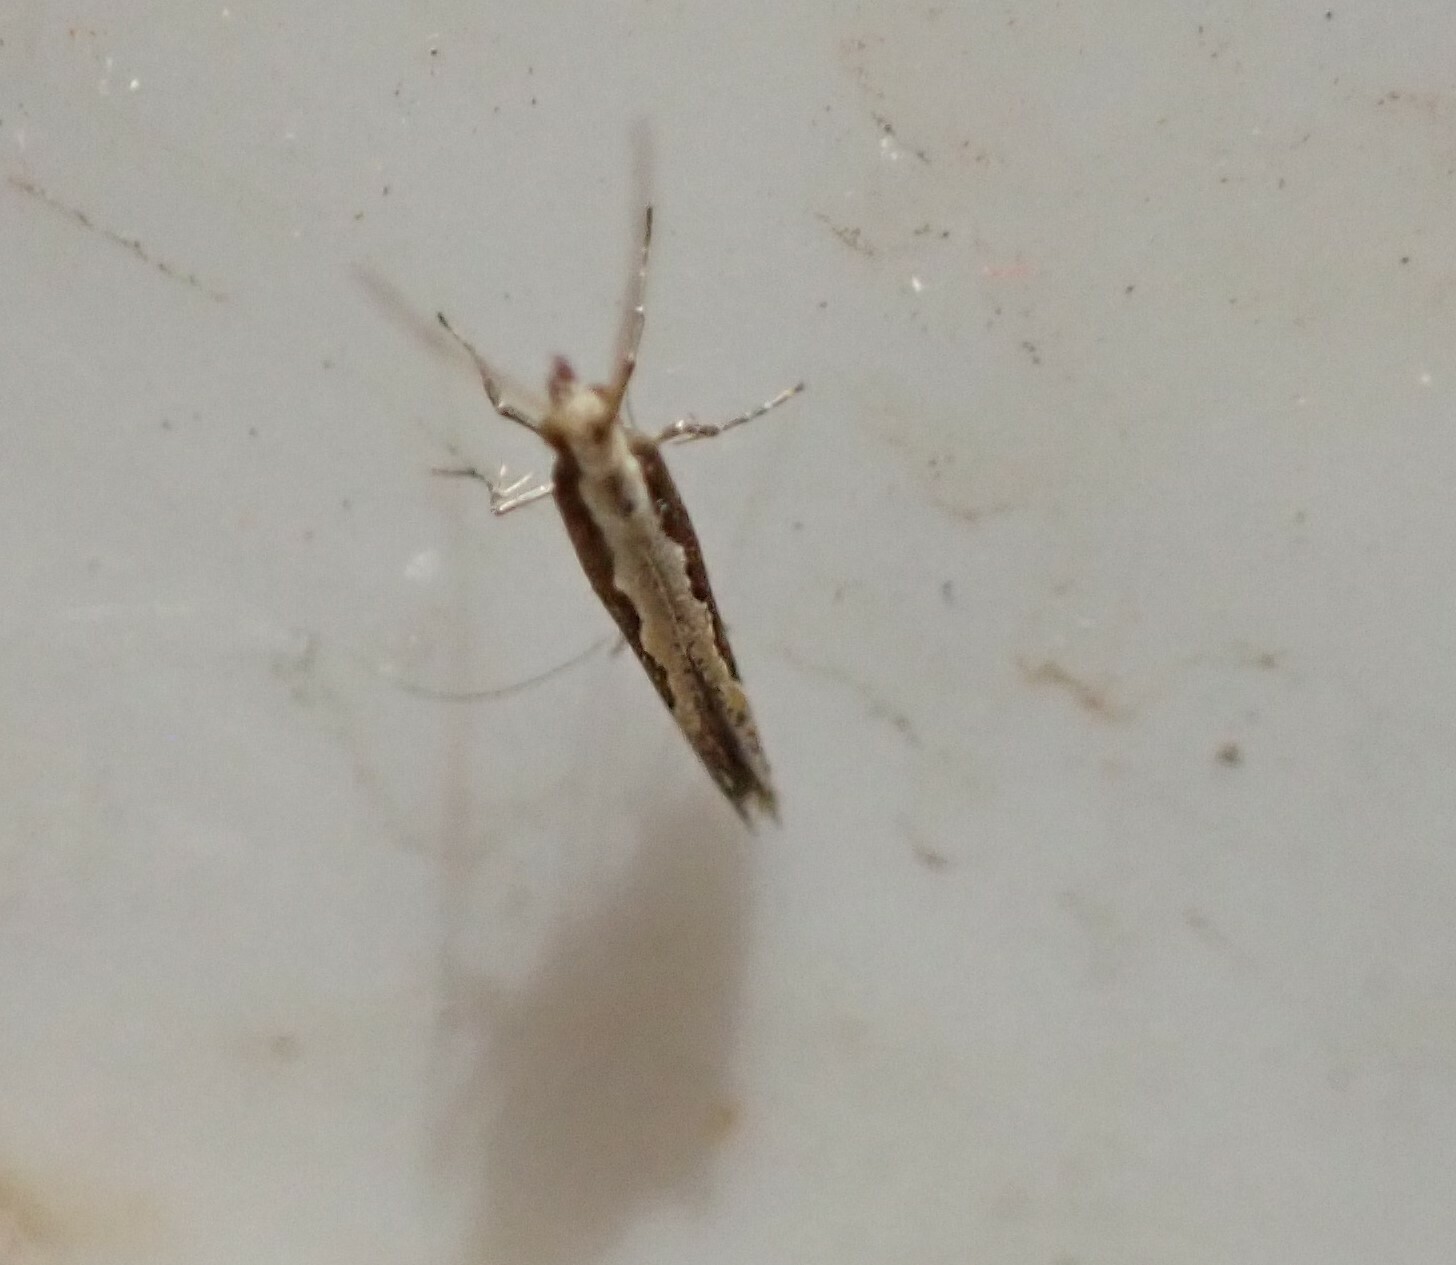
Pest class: diamondback_moth